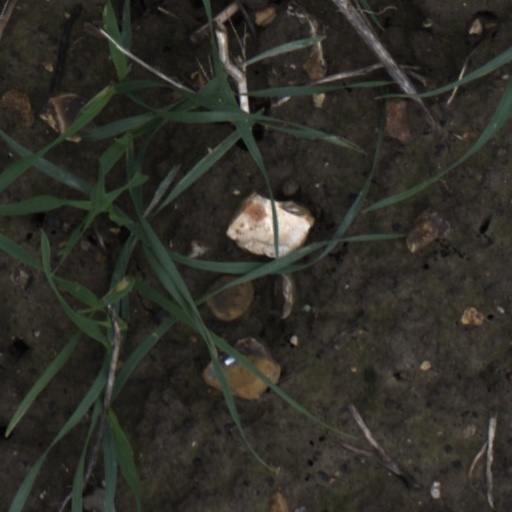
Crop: wheat